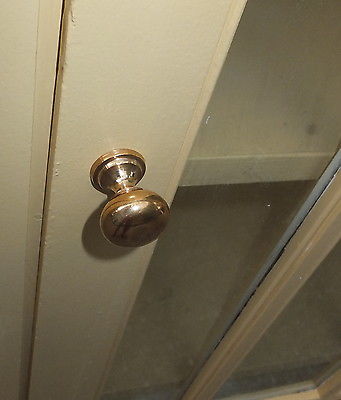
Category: cabinet